Answer in natural language. How many CoffeeMachines are visible in the scene? Choose between the following options: 3, 2, 4, 0 or 1
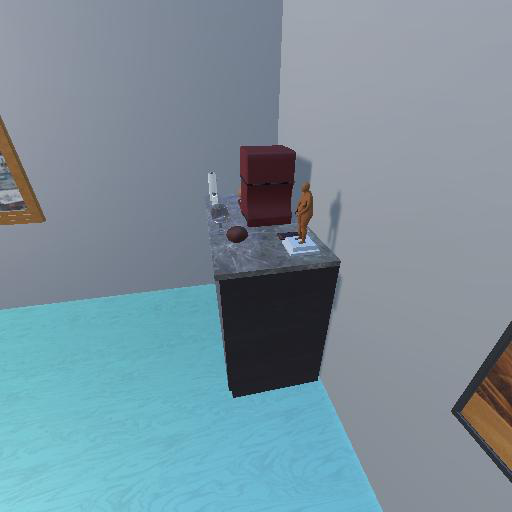
<answer>1</answer>